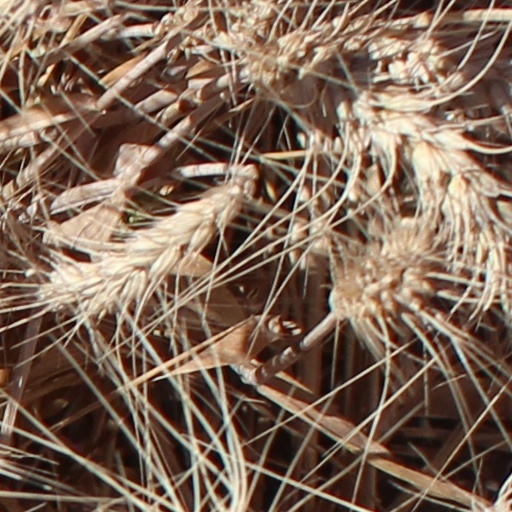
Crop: wheat